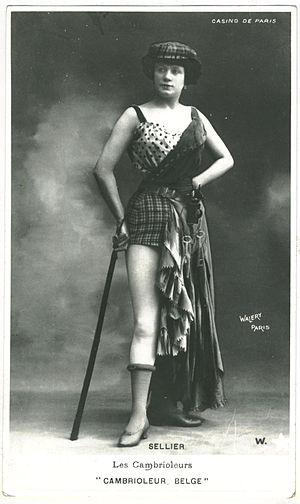
Un photographe primitif est une personne ayant utilisé les différentes techniques photographiques mises au point à partir des années 1830 et adoptant une démarche esthétique ou artistique.